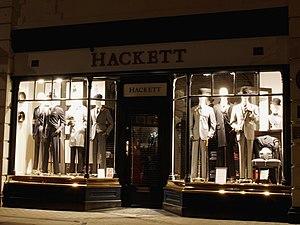
Hackett, officiellement Hackett Limited et dit Hackett London, est une entreprise et marque de vêtement britannique.